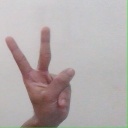
अक्षर: क